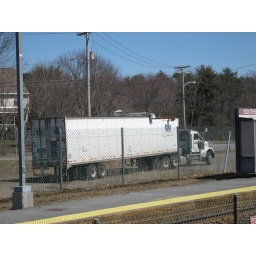
A truck that was nice enough to get stuck under a railroad bridge, delaying my train by an hour.